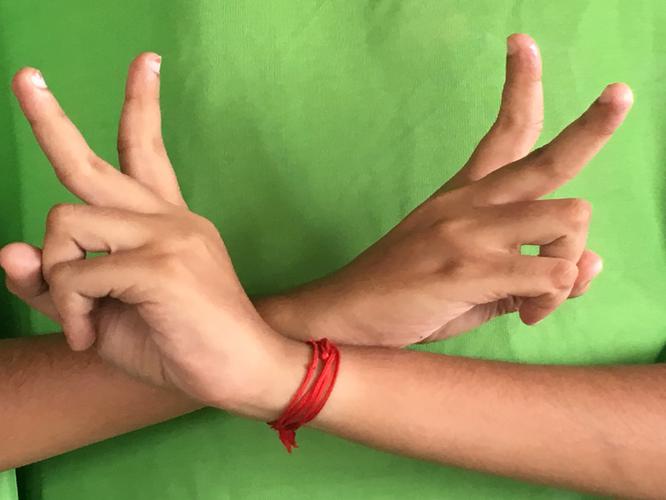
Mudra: Kartariswastika
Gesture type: double_hand